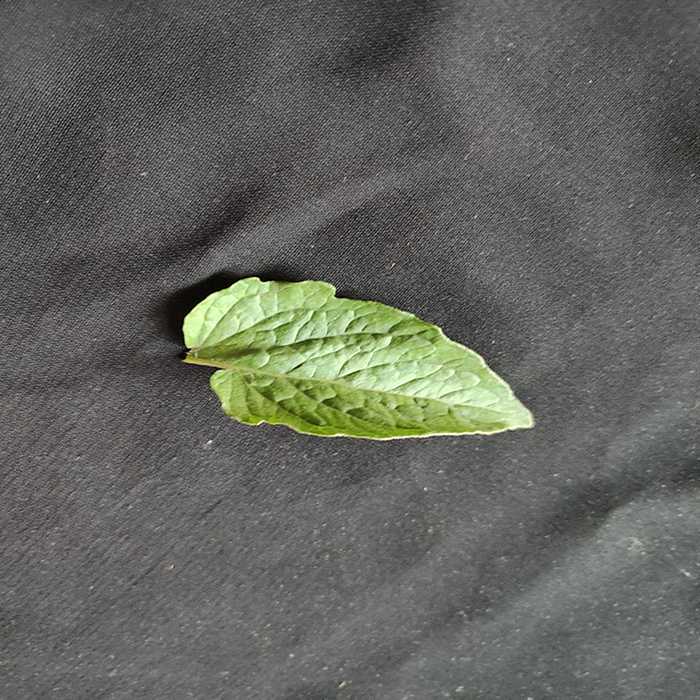
Plant: Tomato
Label: Tomato Fresh leaf